Pope John Paul II and ecumenism

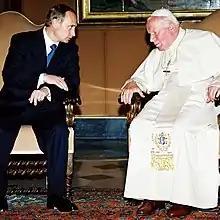
Pope John Paul II and Vladimir Putin in 2000

In May 1999, John Paul II visited Romania on the invitation from Patriarch Teoctist Arăpaşu of the Romanian Orthodox Church. This was the first time a pope had visited a predominantly Eastern Orthodox country since the Great Schism in 1054. On his arrival, the Patriarch and the President of Romania, Emil Constantinescu, greeted the pope. The Patriarch stated, "The second millennium of Christian history began with a painful wounding of the unity of the Church; the end of this millennium has seen a real commitment to restoring Christian unity."